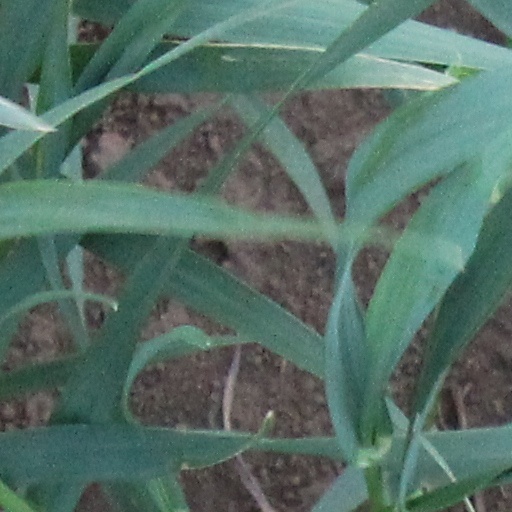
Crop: wheat